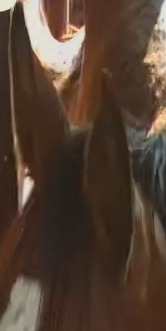
Face region: ears (position_of_ears)
Pain indicator: not_present